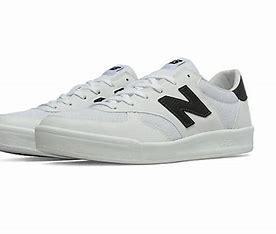
Brand: New
Model: Balance New Balance 300